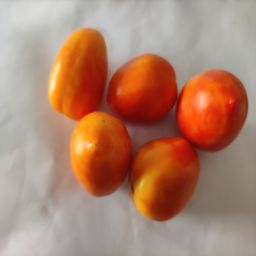
Crop: Tomato
Quality: Ripe